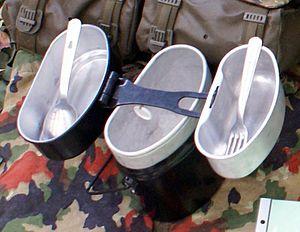
Une gamelle est un récipient, généralement métallique, destiné à préparer, transporter ou manger des aliments lors de circonstances où il n'est pas envisageable d'employer les ustensiles habituellement utilisés au foyer.
Les équipements de l'Armée suisse, rassemblent différentes sortes de véhicules, des chars de combat, des véhicules de transport de troupe ainsi que des hélicoptères de transport et des avions de combat en service dans les Forces terrestres ou les Forces aériennes.